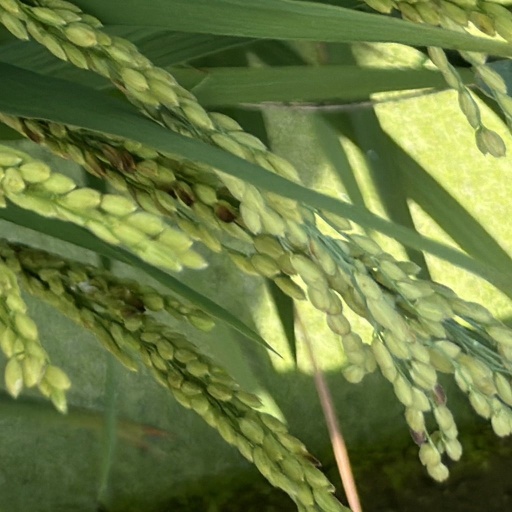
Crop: rice